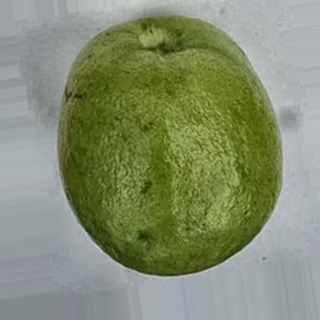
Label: healthy_guava